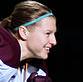
Age: 21